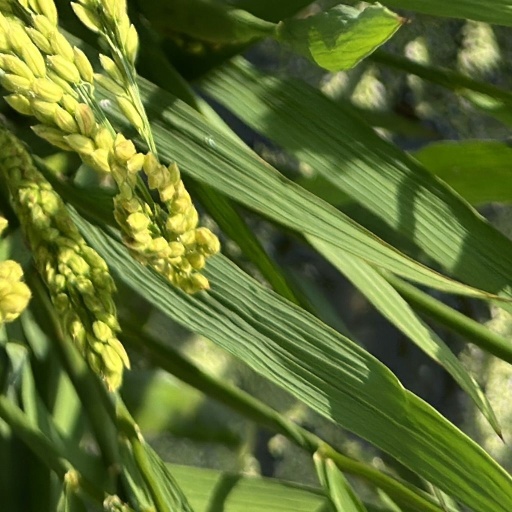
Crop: rice